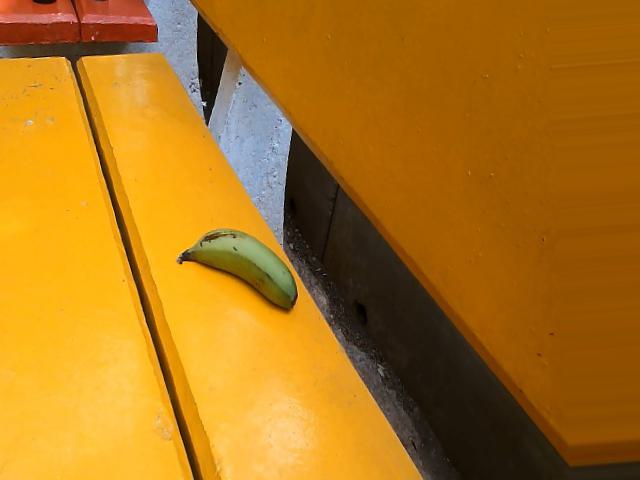
Label: Raw_Banana